Ganesh Chaturthi

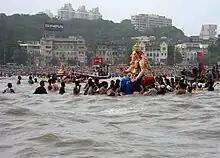

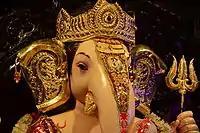

Public celebrations of the festival are popular and are organised by local youth groups, neighbourhood associations, or groups of tradespeople. Funds for the public festival are collected from members of the association arranging the celebration, local residents and businesses. The Ganesh idols and accompanying Musti are installed in temporary shelters, known as mandaps or pandals. Public preparations begin months in advance. The making of the Murti in Maharashtra usually begins with "Padya pooja" or worshipping the feet of Ganesh. The Murtis are brought to "pandals" on the day or a day before the festival begins. The pandals have elaborate decoration and lighting.